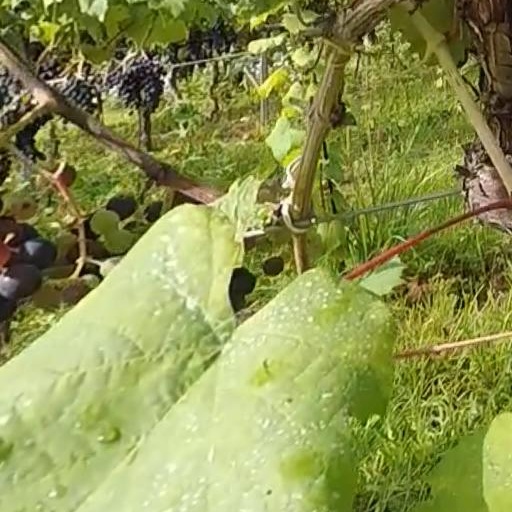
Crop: grape